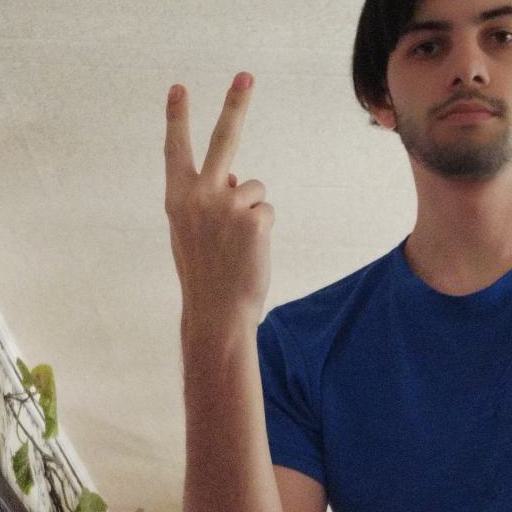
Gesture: peace_inverted